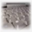
Label: keyboard